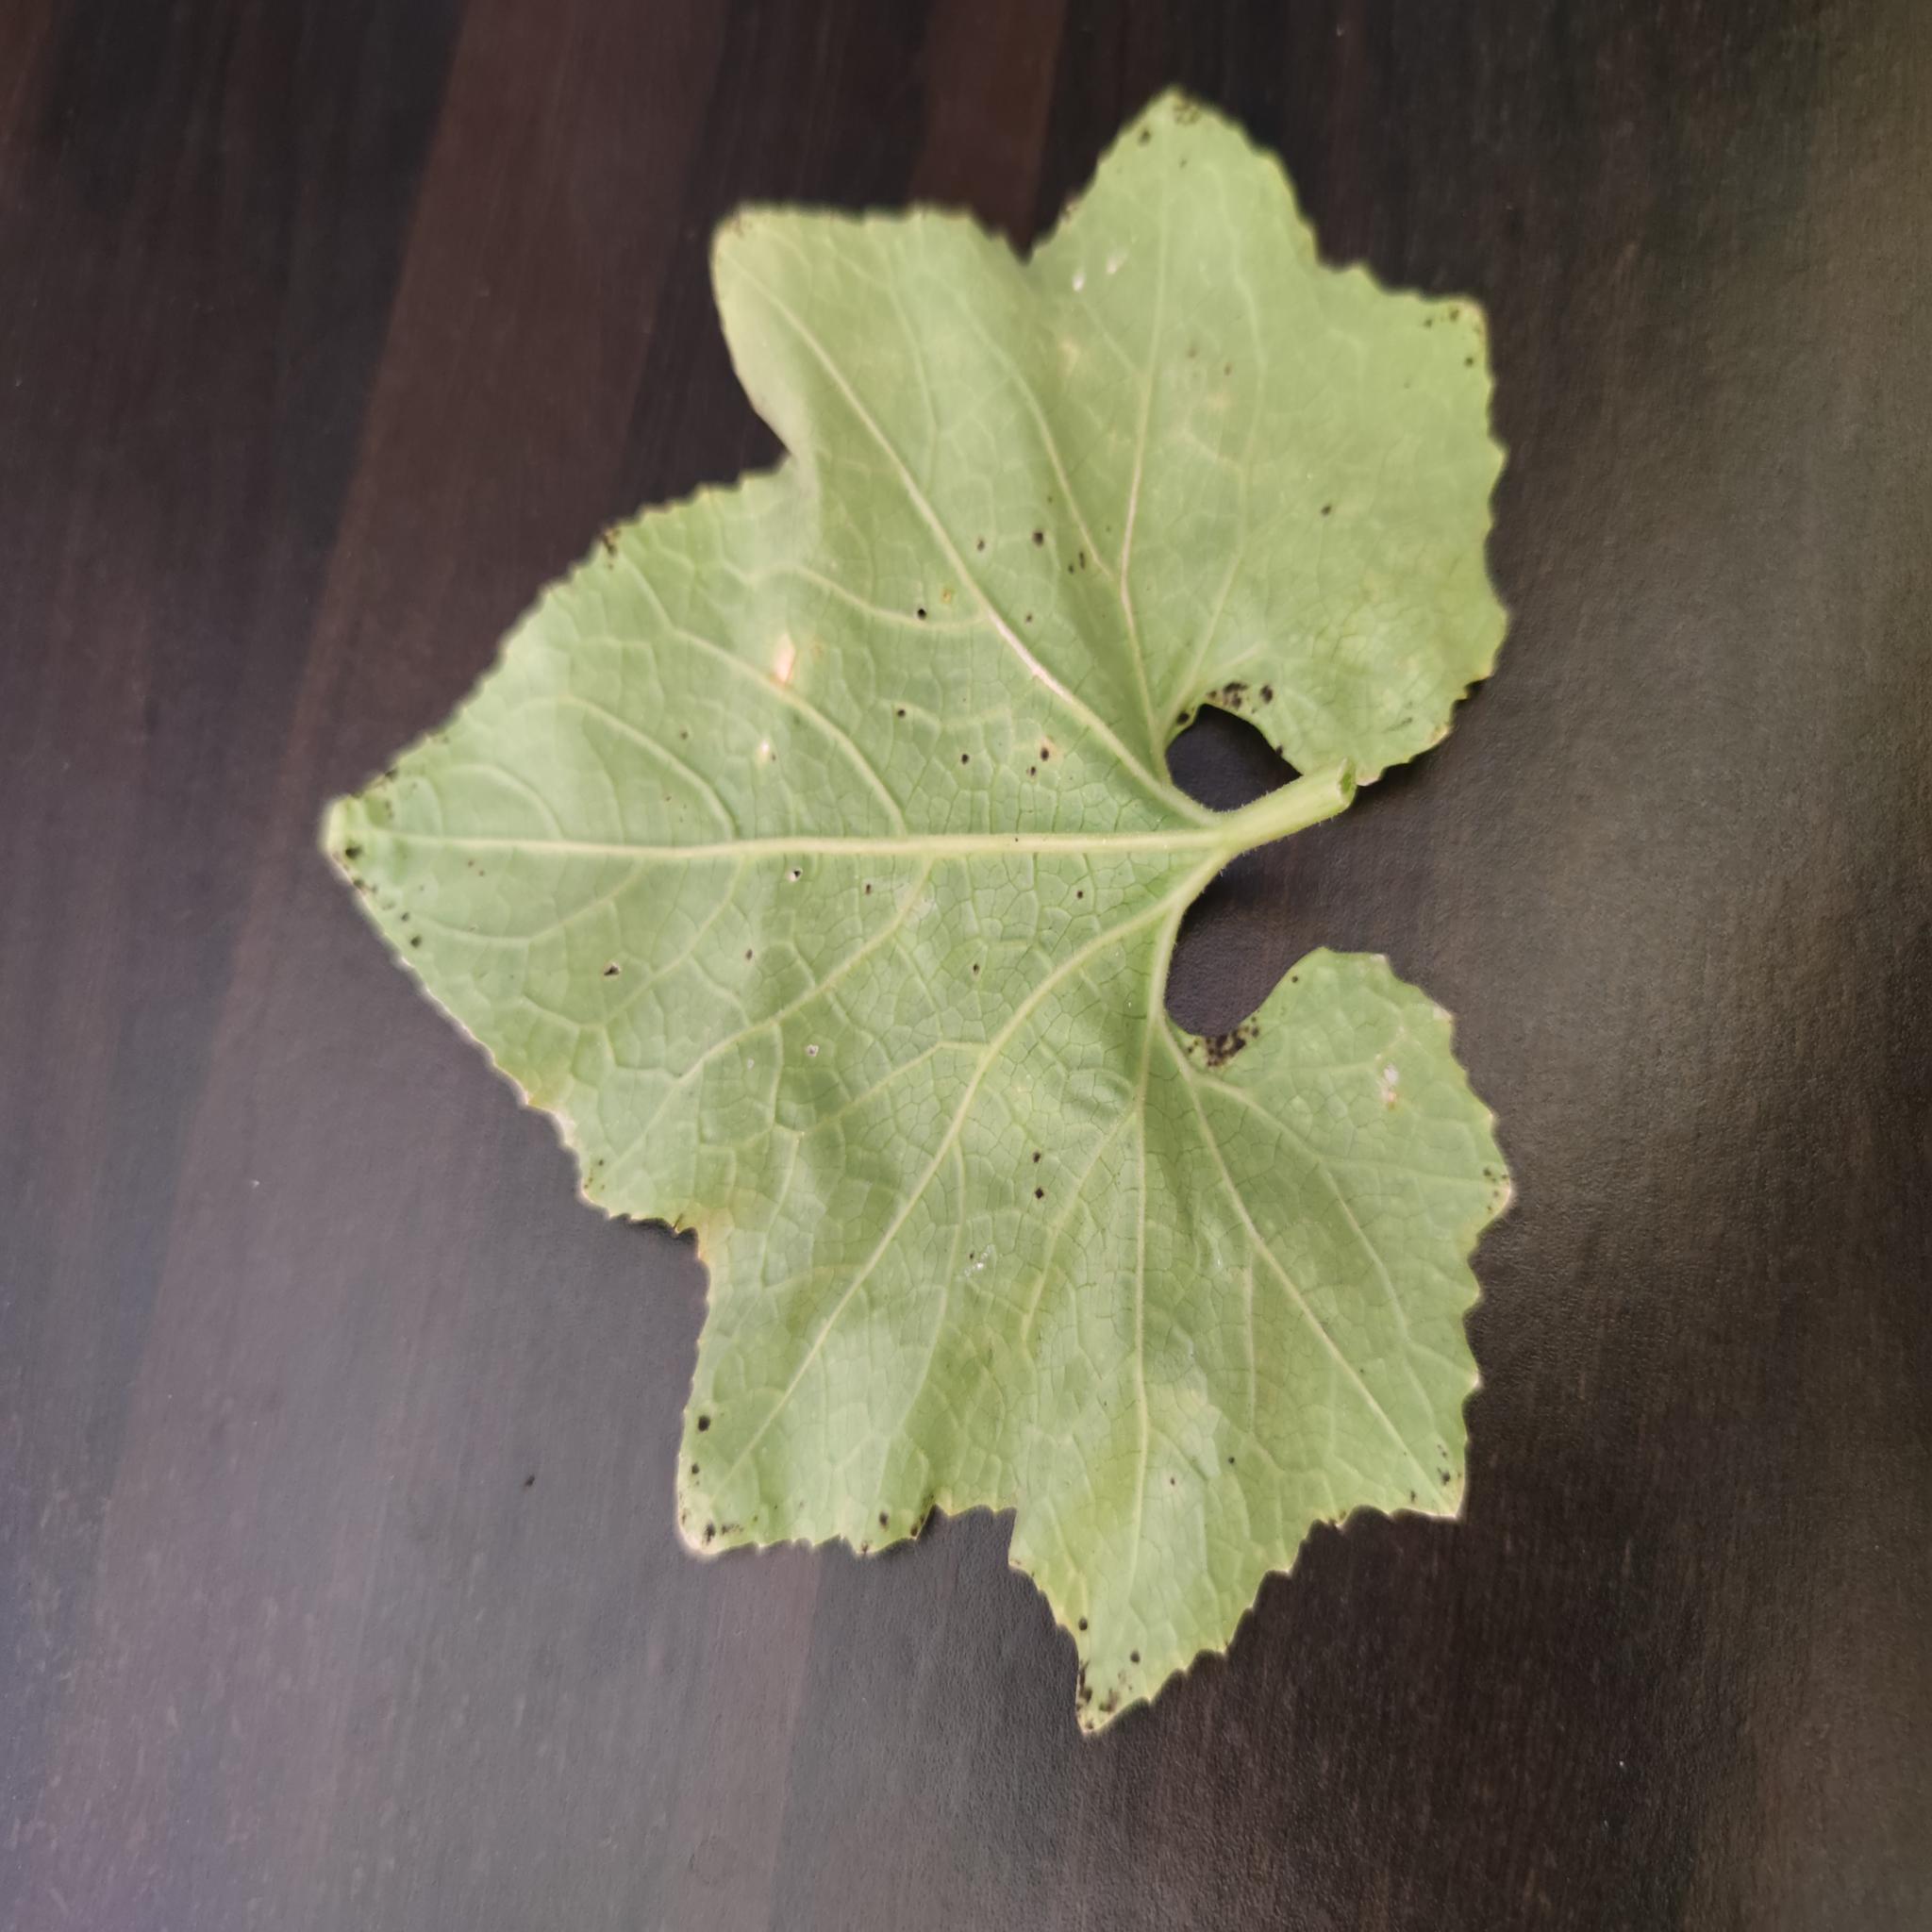
Label: Aphid